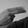
ASL letter: H